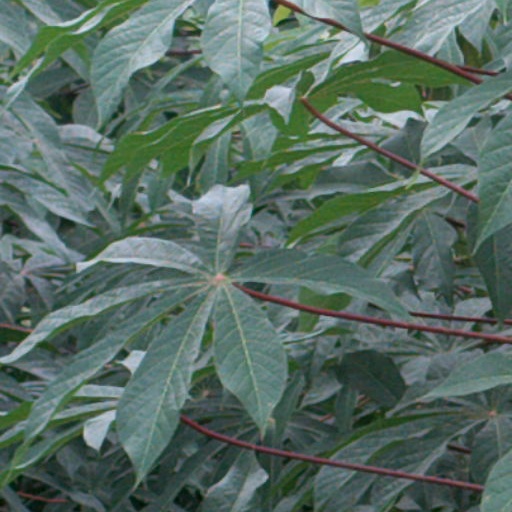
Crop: cassava